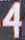
Number: 4